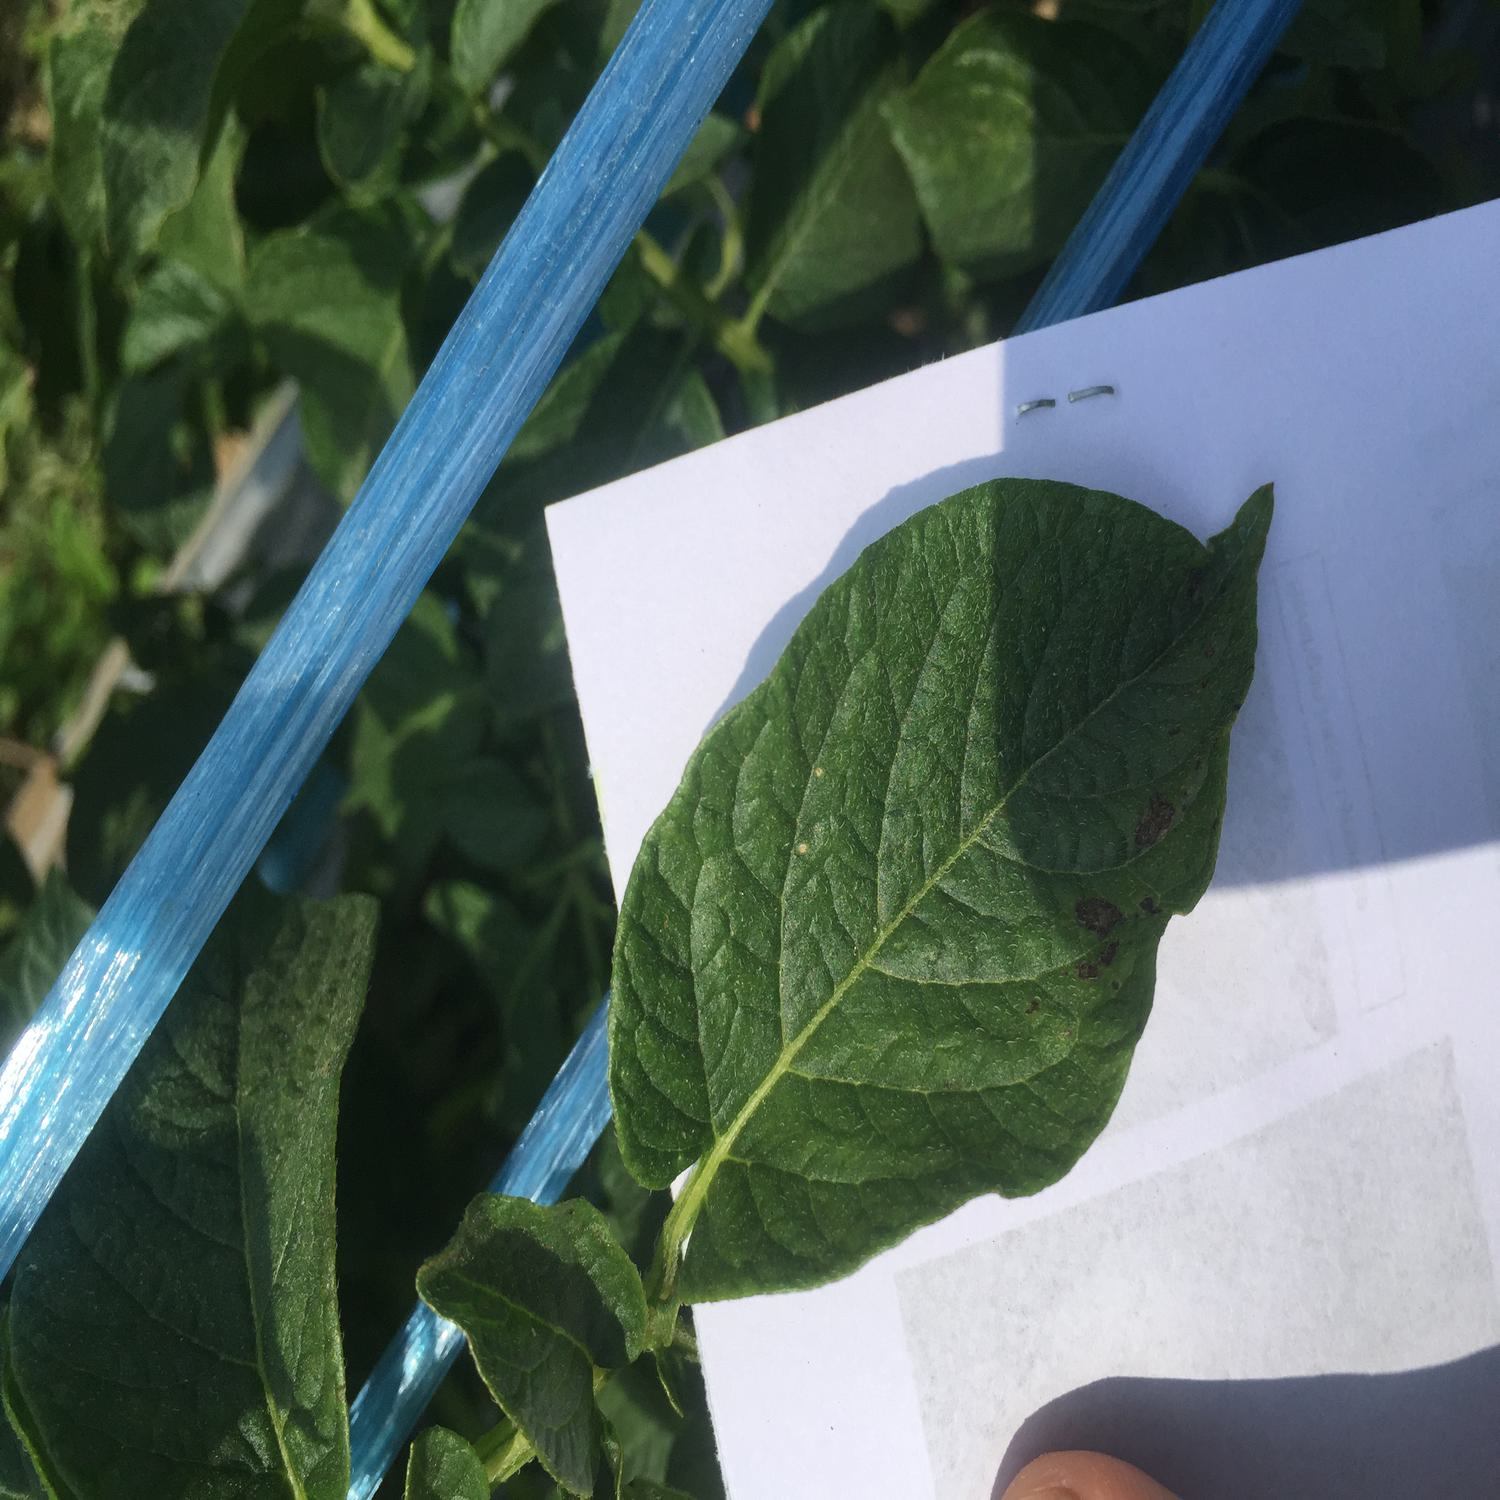
Label: Fungi